Justify My Love

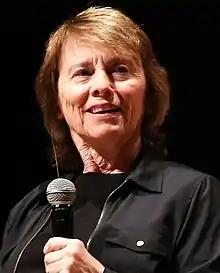
Upon the video's release, Camille Paglia agreed that banning the video from MTV was the right decision, despite deeming it as "truly avant-garde".

Caryn James from "Tampa Bay Times" considered Madonna's music videos for "Express Yourself" and "Papa Don't Preach" (1986) more controversial, but deemed "Justify My Love" as her most pretentious, stating: "The feminist message of Justify My Love is that Madonna can control a career as shrewdly as any man." Camille Paglia, writing for "The New York Times", called Madonna "a true feminist" and deemed the video "truly avant-garde, at a time when that word has lost its meaning in the flabby art world". Nevertheless, she stated that MTV was right to ban it, as "parents cannot possibly control television, with its titanic omnipresence" and that "it does not belong on a mainstream music channel watched around the clock by children". On the other hand, Liz Smith, writing for the "Sarasota Herald-Tribune", was critical of the decision, and hoped that since "MTV has gone so moral on the public, that they'll also begin to take close looks at other material submitted to them by all those macho metal and rap groups, with their own S&M overtones, their incipient violence and degradation-of-women themes". She also noted that who admired the singer would applaud her refusal to censor her art, and who never liked her would dislike her more than ever. Richard Goldstein from "The Village Voice" opined that "by suppressing erotic dissent, MTV does its best to see that this powerful medium will not communicate the 'wrong' idea about sex. That may pacify the puritans, but it also makes it easier to deny women and gays their full humanity—easier for the metal masses to justify their hate", concluding that "'Justify My Love' makes it harder to hurt people". Johns Hopkins University professor of popular culture Mark Crispin Miller observed that it was "perfectly all right for MTV to broadcast sadomasochism couplings and events as long as the images don't violate a certain heterosexual norm". Considine agreed, stating that there was "very little" in the clip that had not been seen on MTV, pointing out music videos by R.E.M., Boy George and Aerosmith as examples.